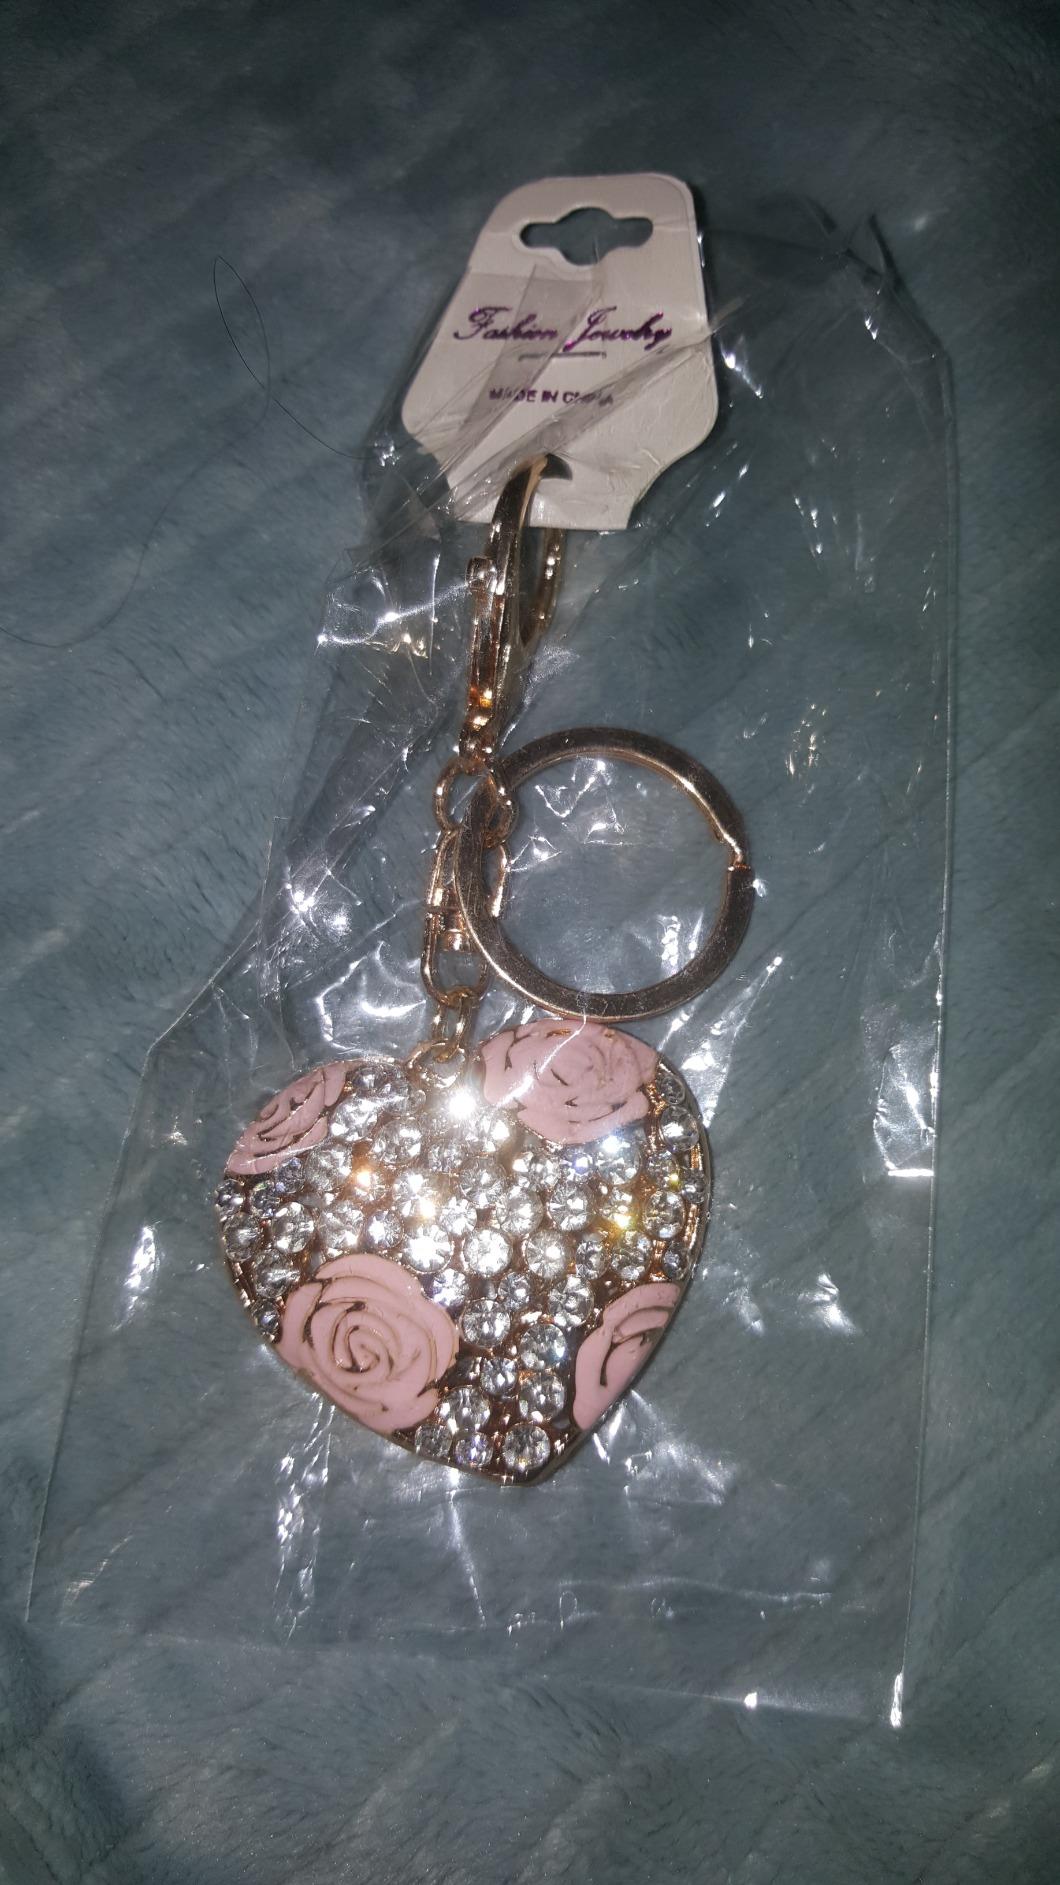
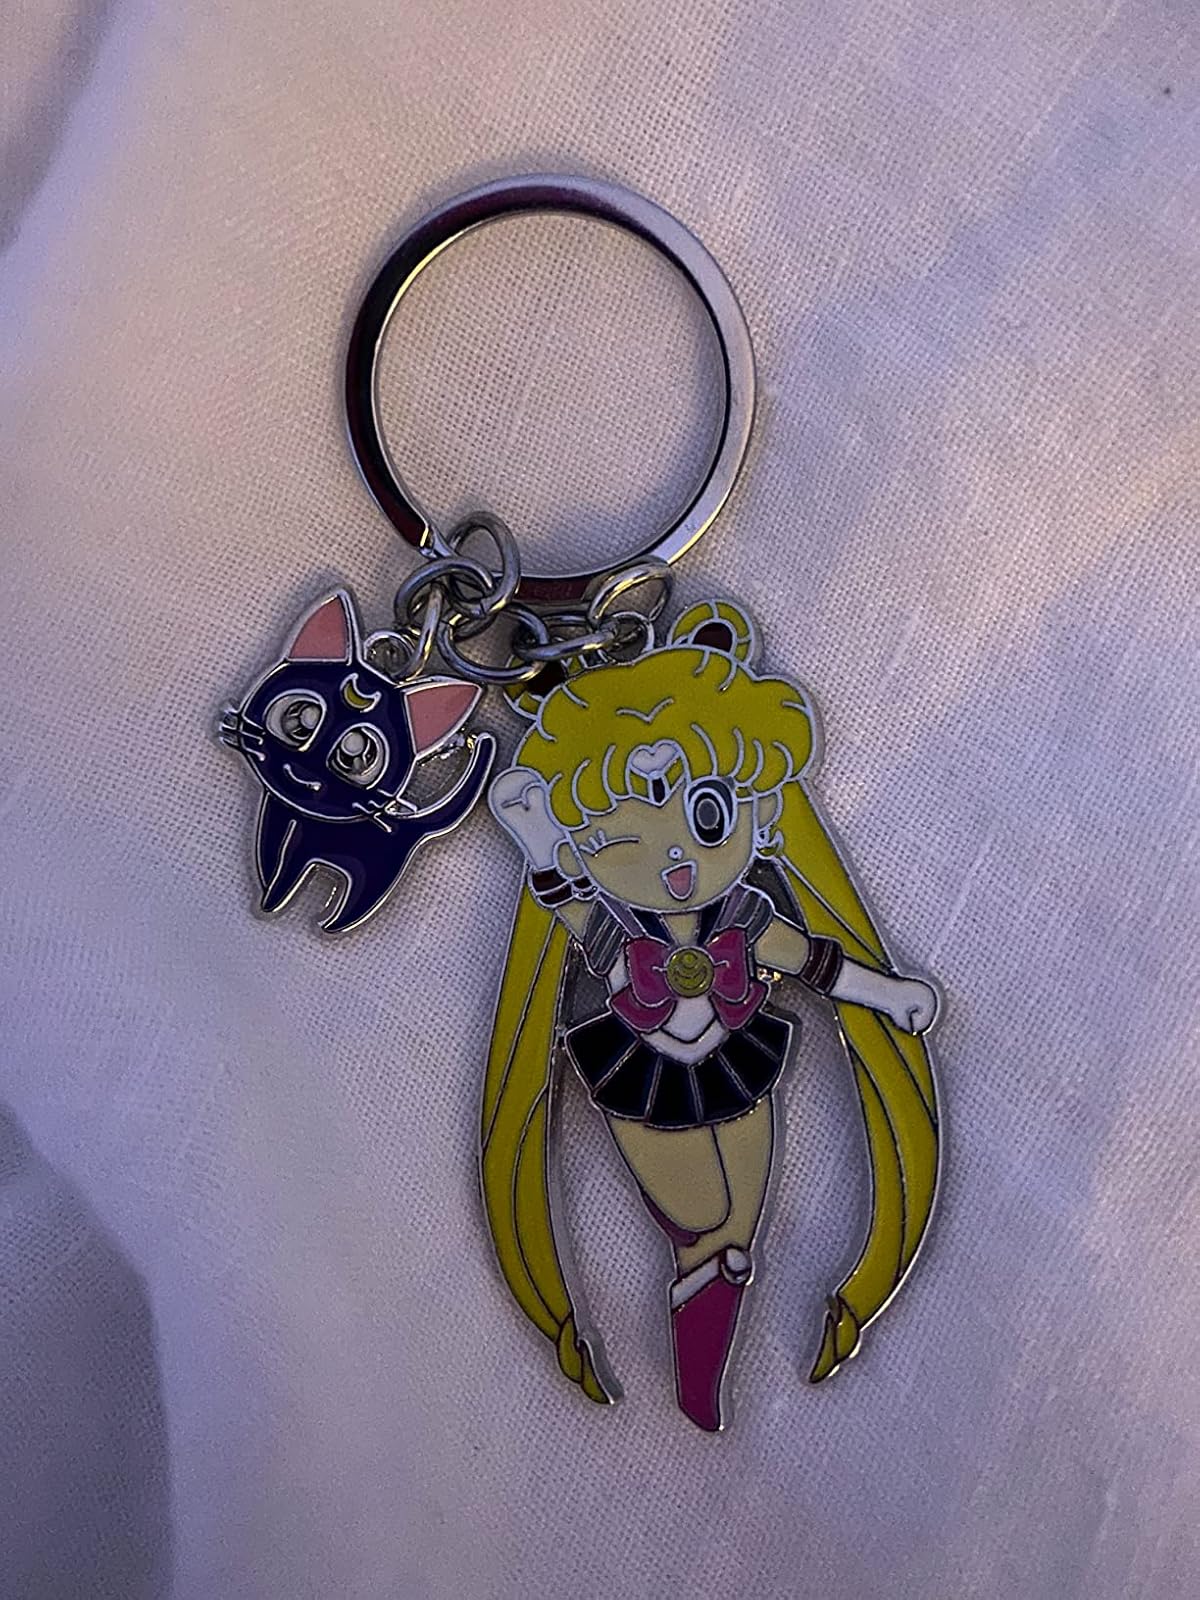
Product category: accessories_keychain
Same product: no